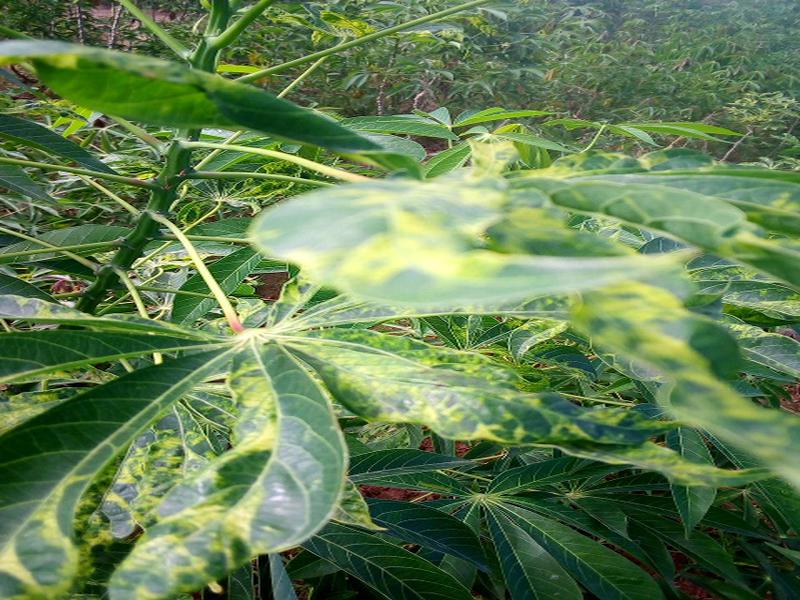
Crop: cassava
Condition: mosaic_disease